Nitrogen cycle

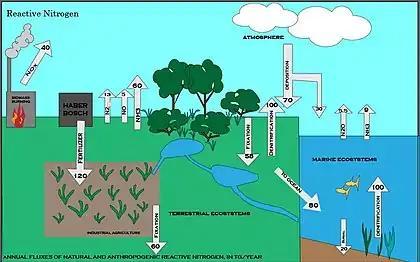

The nitrogen cycle is the biogeochemical cycle by which nitrogen is converted into multiple chemical forms as it circulates among atmospheric, terrestrial, and marine ecosystems. The conversion of nitrogen can be carried out through both biological and physical processes. Important processes in the nitrogen cycle include fixation, ammonification, nitrification, and denitrification. The majority of Earth's atmosphere (78%) is atmospheric nitrogen, making it the largest source of nitrogen. However, atmospheric nitrogen has limited availability for biological use, leading to a scarcity of usable nitrogen in many types of ecosystems.